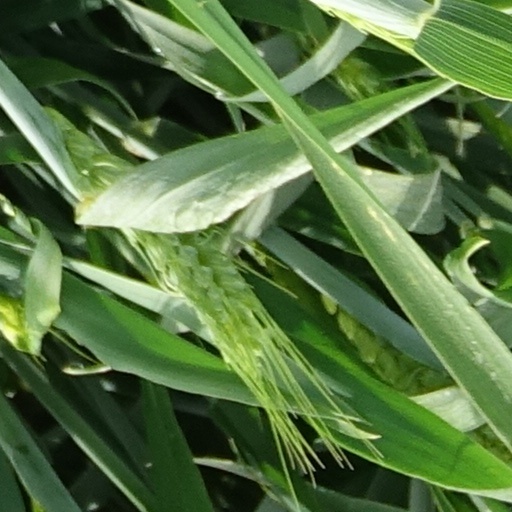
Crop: wheat